Crimson Tide (film)

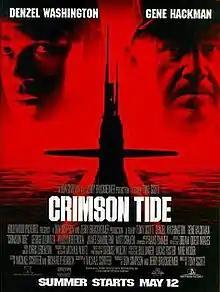
Theatrical release poster

Crimson Tide is a 1995 American submarine action thriller film directed by Tony Scott and produced by Don Simpson and Jerry Bruckheimer. It takes place during a period of political turmoil in Russia, in which ultranationalists threaten to launch nuclear missiles at the United States and Japan.